Bible translations into Malay

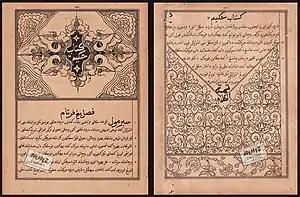
Leydekker's Malay translation of the Book of Judges in the Jawi script (1733)

The complete New Testament was translated by Daniel Brouwerious, a pastor in Batavia and published as a diglot in 1668 in Amsterdam. The use of many transliterated Portuguese terms like "Baptismo" (Baptism), "Crus" (Cross), "Deos" (God), "Euangelio" (Gospel), and "Spirito Sancto" (Holy Spirit) meant that this translation remained inaccessible to native speakers of the Malay language except for the Catholic Malays that have earlier been converted by the Portuguese.